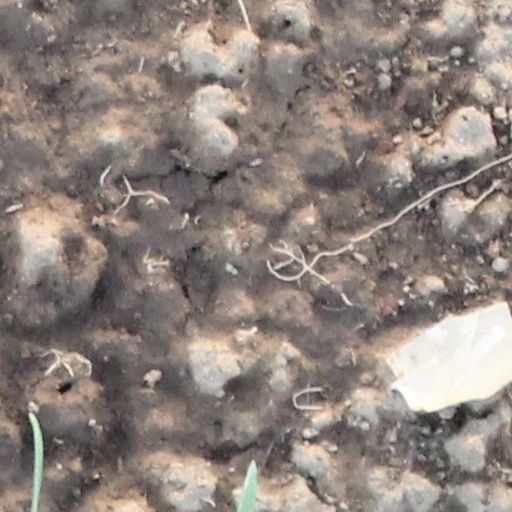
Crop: wheat